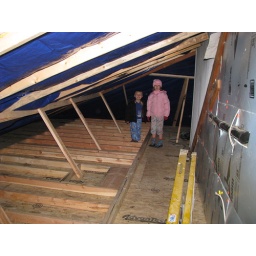
kids standing in their bedroom space